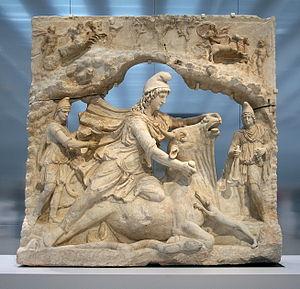
Relief représentant tauroctonie du Mithras, dieu romaine du Soleil, sacrifiant le taureau - Musée du Louvre-Lens.